Charles Brookfield

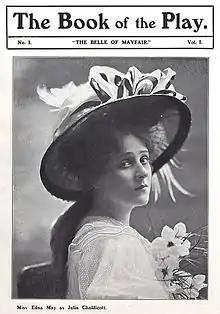
Playbill for "The Belle of Mayfair", starring Edna May

In 1898, after nearly two decades on stage, Brookfield gave up acting when, after a severe illness, he was diagnosed with advanced tuberculosis. He then focused, despite continued bouts of ill health and periods of convalescence in Europe, on journalism and writing farcical plays and musical theatre works. In 1900, he became a Roman Catholic and later visited Downside Abbey, in Somerset, where his son became a pupil in 1901. His stage works, in addition to those mentioned above, include the farce "The Cuckoo", which premiered at the Avenue Theatre in London (1899), also playing on Broadway the same year at Wallack's Theatre; a comic opera, "The Lucky Star" (1899), written in conjunction with Adrian Ross and Aubrey Hopwood for the D'Oyly Carte; a play called "I Pagliacci", based on the opera, at the Savoy Theatre (1904); the comic play "What Pamela Wanted" at the Criterion Theatre (1905); and another comedy, "The Lady Burglar" at Terry's Theatre (1906).